Occulus

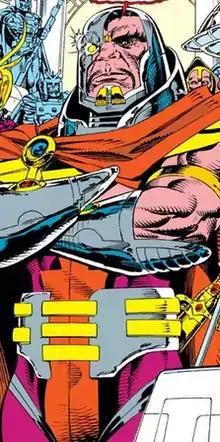
Occulus as depicted in "Fantastic Four" #363 (April 1992).

Occulus is a supervillain appearing in American comic books published by Marvel Comics, usually as an enemy of the Fantastic Four. He was one of the first villains imprisoned in the Negative Zone prison.